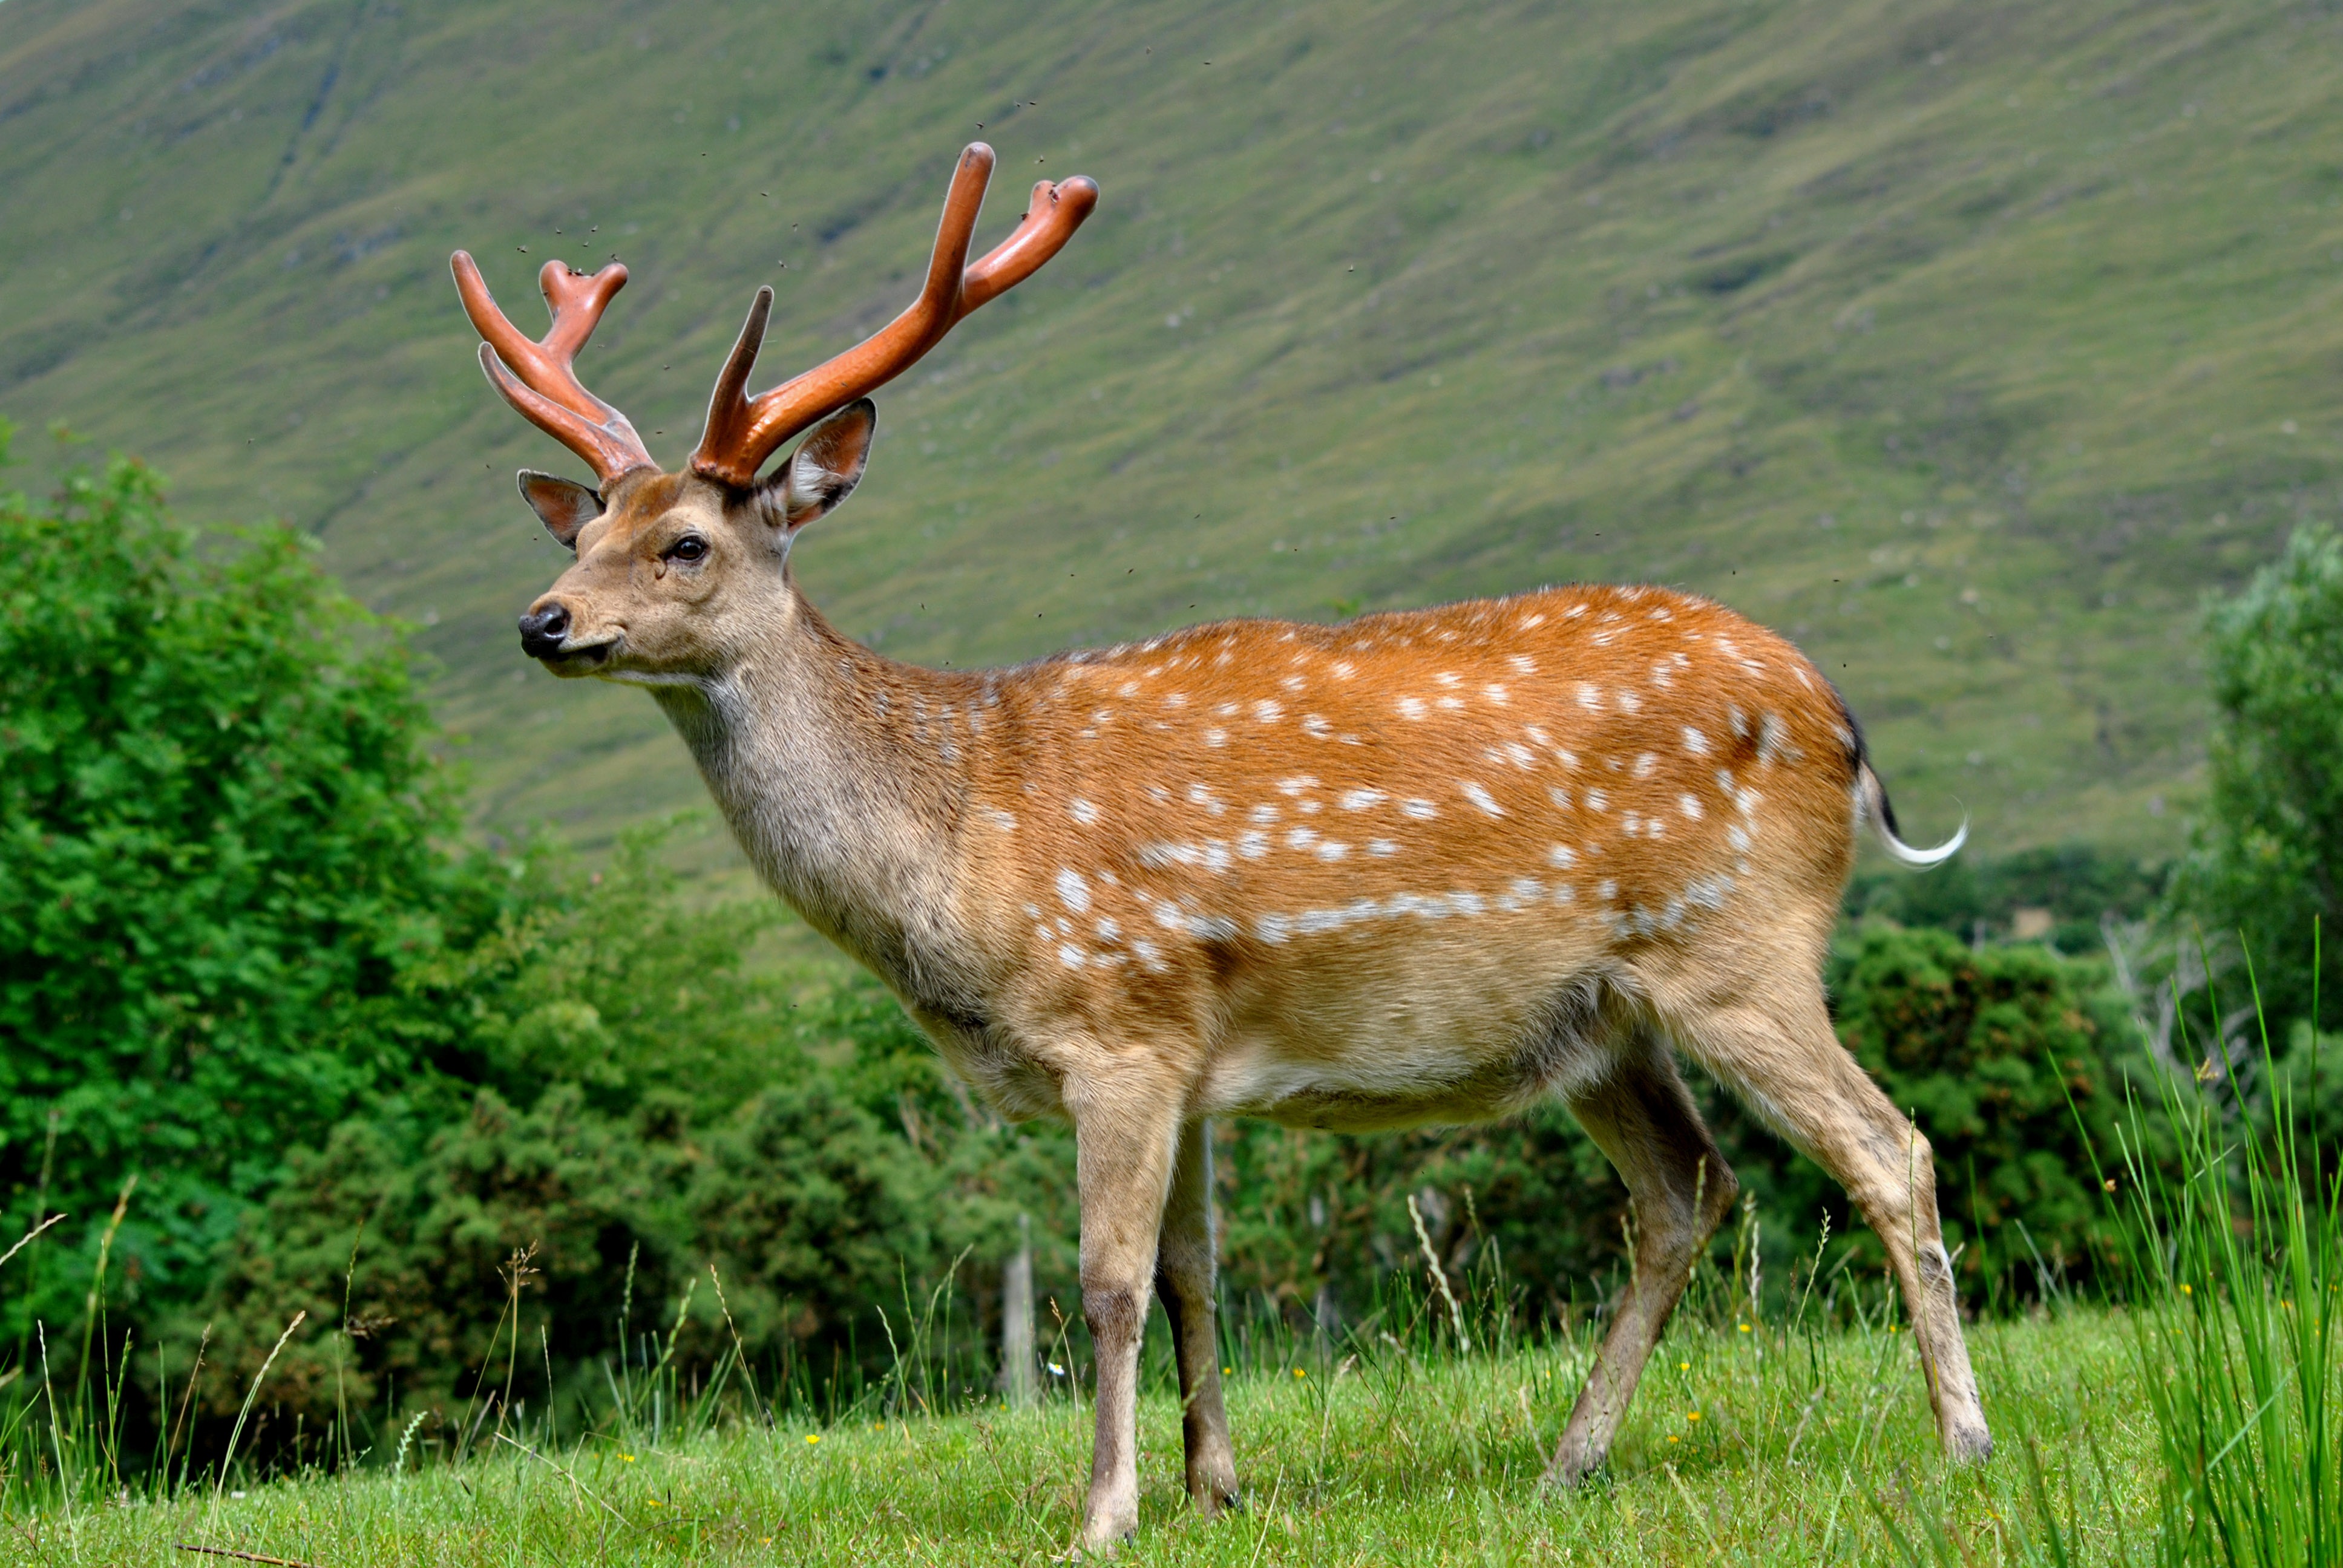
prairie, wildlife, deer, mammal, fauna, grassland, vertebrate, white tailed deer, manchurian stag, summer coat, antlers in velvet